Carly Rae Jepsen

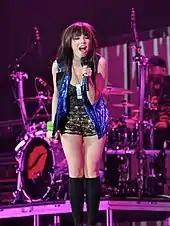
Jepsen performing on Justin Bieber's Believe Tour in 2012

In the summer of 2011, Jepsen recorded material for her second studio album with Josh Ramsay, Ryan Stewart, and Tavish Crowe. The track "Call Me Maybe", co-written by Crowe, was released in September 2011. The song received a promotion from fellow Canadian pop singer Justin Bieber, leading Bieber's manager, Scooter Braun, to sign Jepsen to a joint worldwide recording contract with his label, Schoolboy Records, and major label Interscope Records. "Call Me Maybe" reached number one on the Canadian Hot 100, making Jepsen the fourth Canadian artist to top the chart. In the US, the single spent nine weeks at number one on the "Billboard" Hot 100, earning the title "Song of the Summer" from "Billboard" magazine. The single was the best-selling single of 2012 worldwide and topped the charts in 19 countries, including the United Kingdom, where it was the year's second best-selling single. The song was included on Jepsen's six-track EP, "Curiosity", released in February 2012 in Canada. Following the success of "Call Me Maybe", Jepsen recorded the top ten duet "Good Time" with Owl City, released in June 2012.